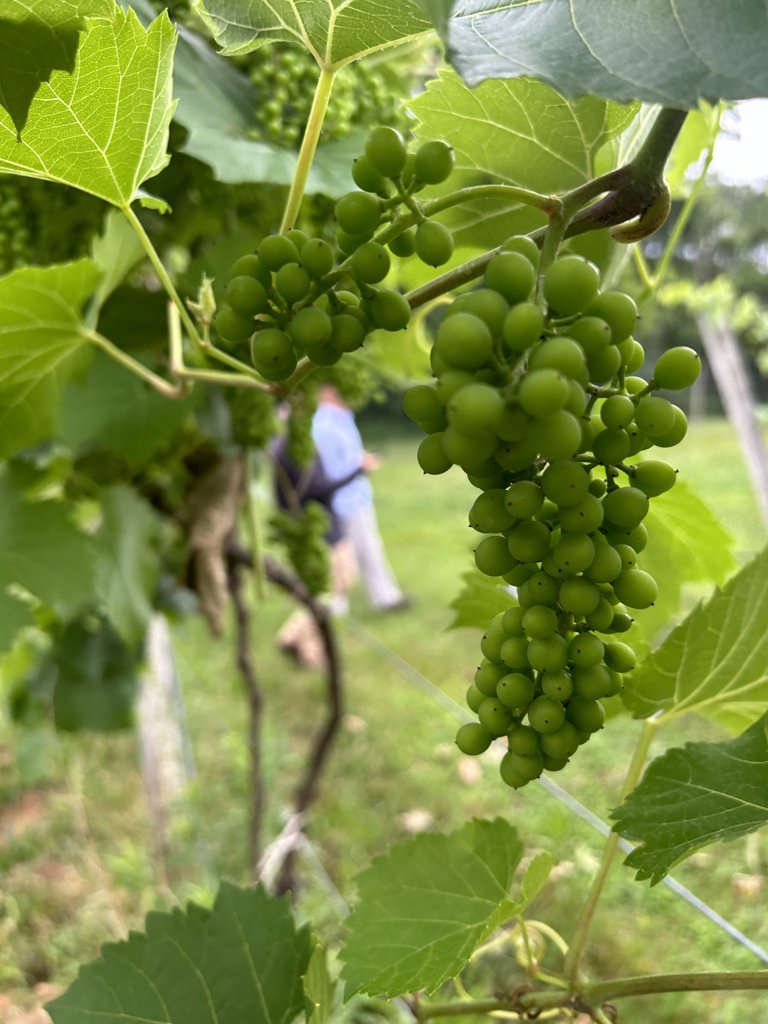
Berries visible: 119
Grape clusters: 2